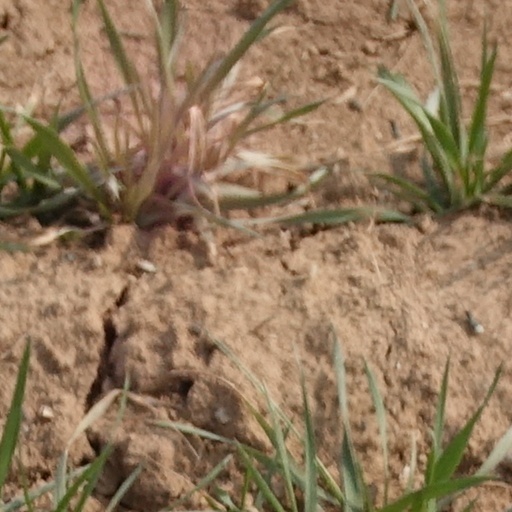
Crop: wheat